Craignish Castle

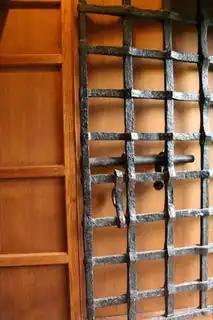
Bottle dungeon gates at Craignish

In 1941, the house was requisitioned for use as a home for children evacuated, from Glasgow, during the second world war. In the later 20th century, it was restored and divided into privately owned apartments.